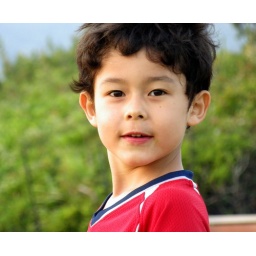
ryu taichi pose at isshiki beach hayama trees by jt filed underwho